Jaray Jenkins

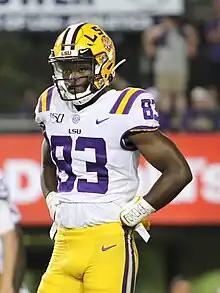
Jenkins with LSU in 2019

Jaray Jenkins (born January 4, 2000) is an American professional football wide receiver who is a free agent. He played college football at LSU.